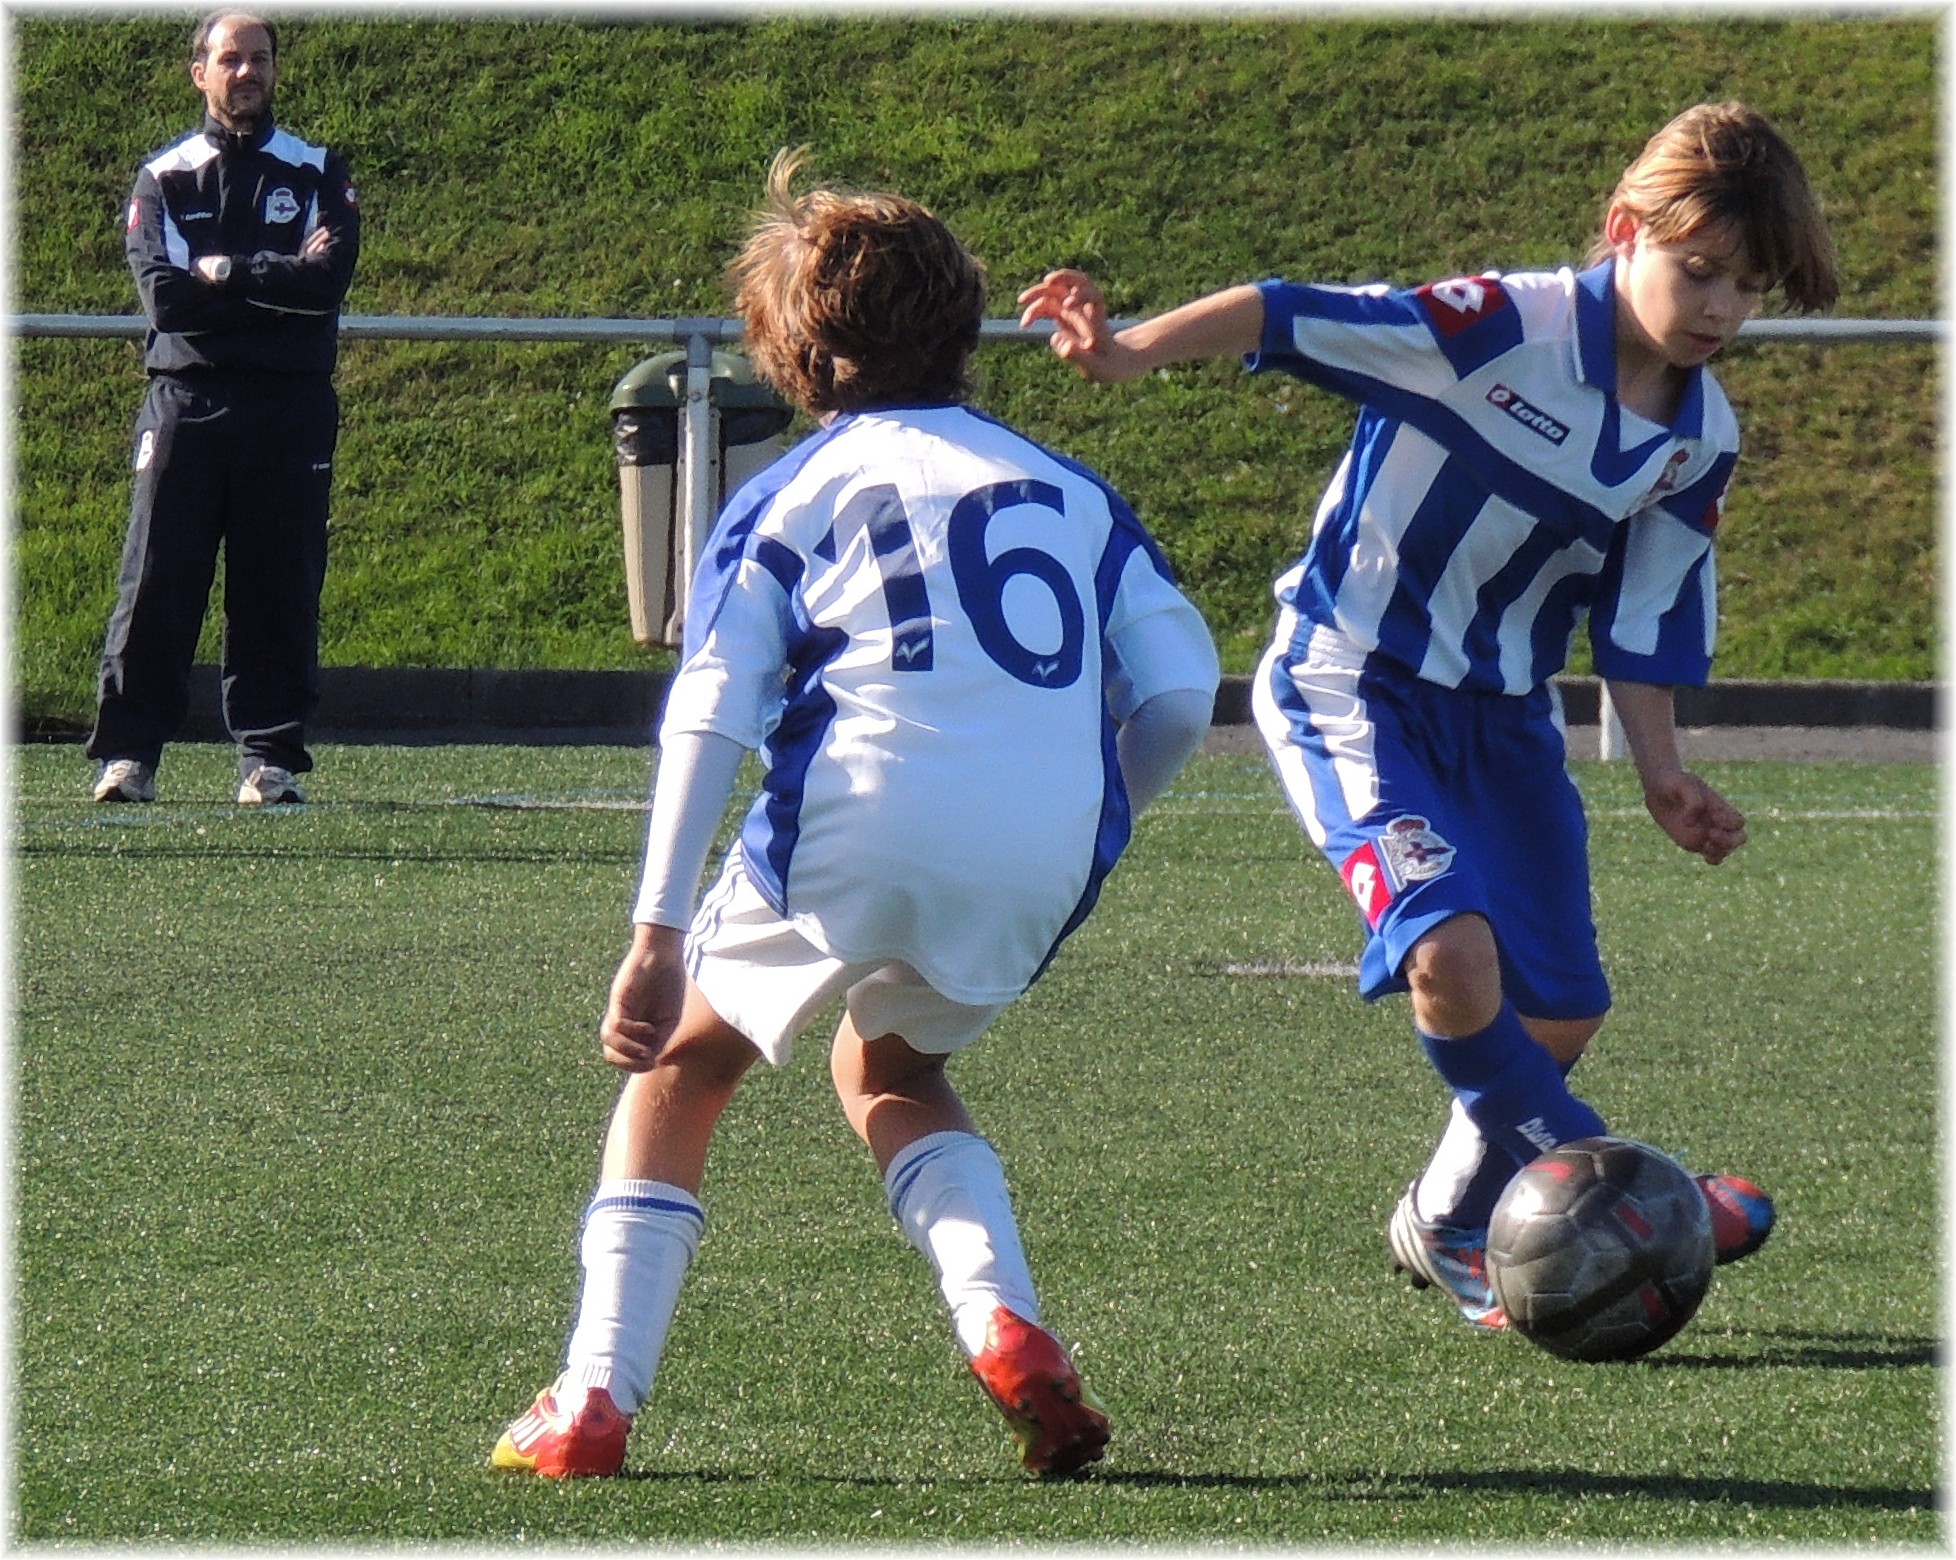
sport, soccer, stadium, player, spain, espagne, team, american football, sports, ball, torre, gente, futbol, galicia, deporte, tournament, espana, kick, galiza, xente, deportivo, depor, galice, infantiles, pelota, parquedatorre, lacoruna, tackle, acoru a, coru a, football player, ball game, team sport, sport venue, competition event, women's football